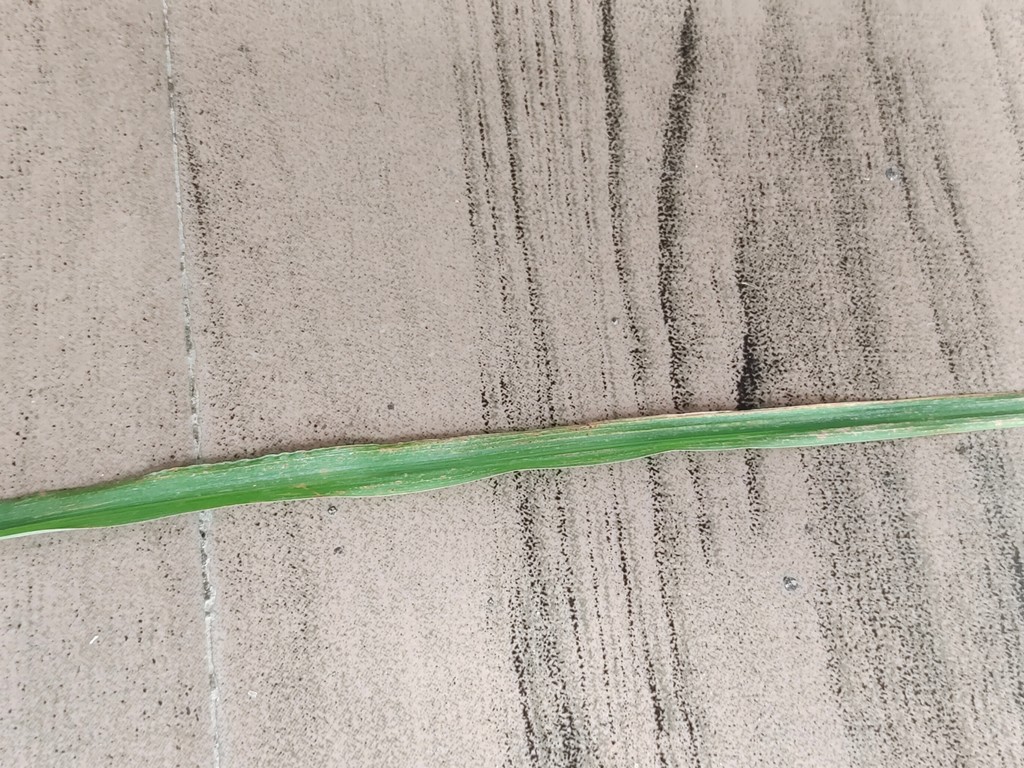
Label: Unhealthy